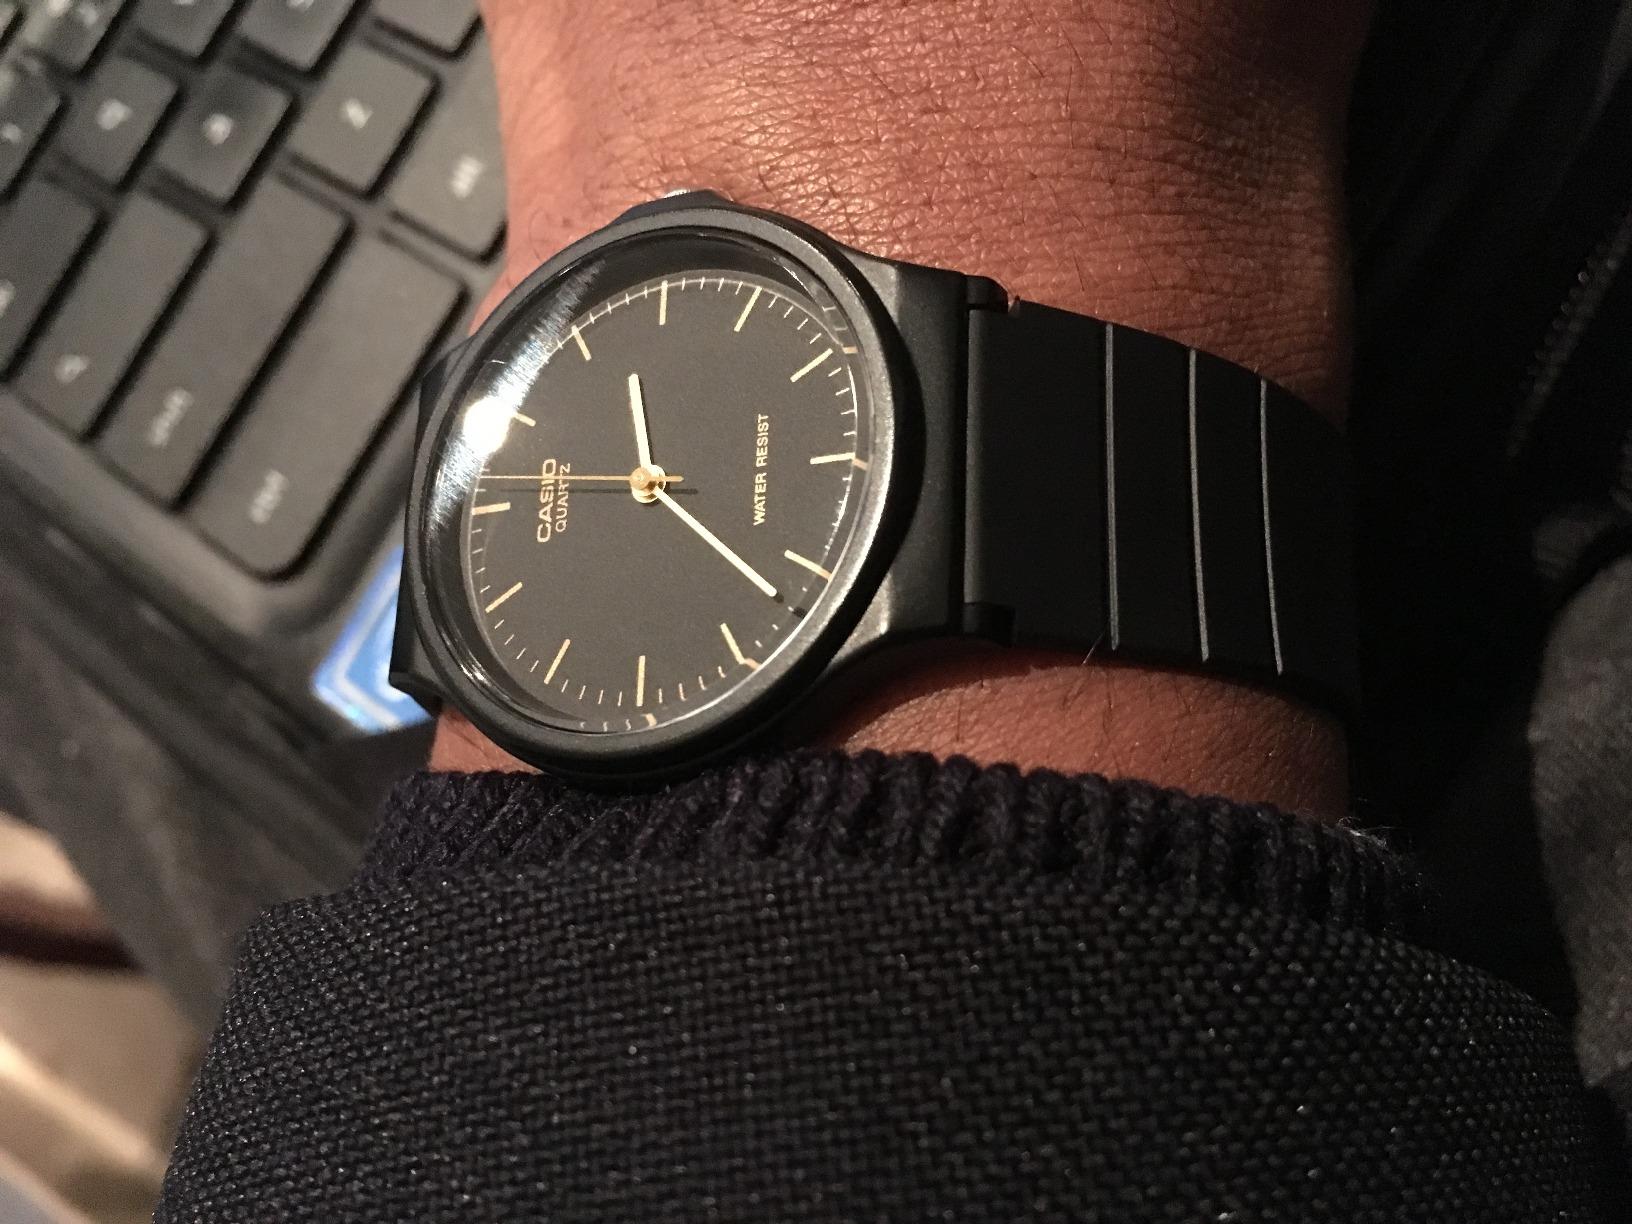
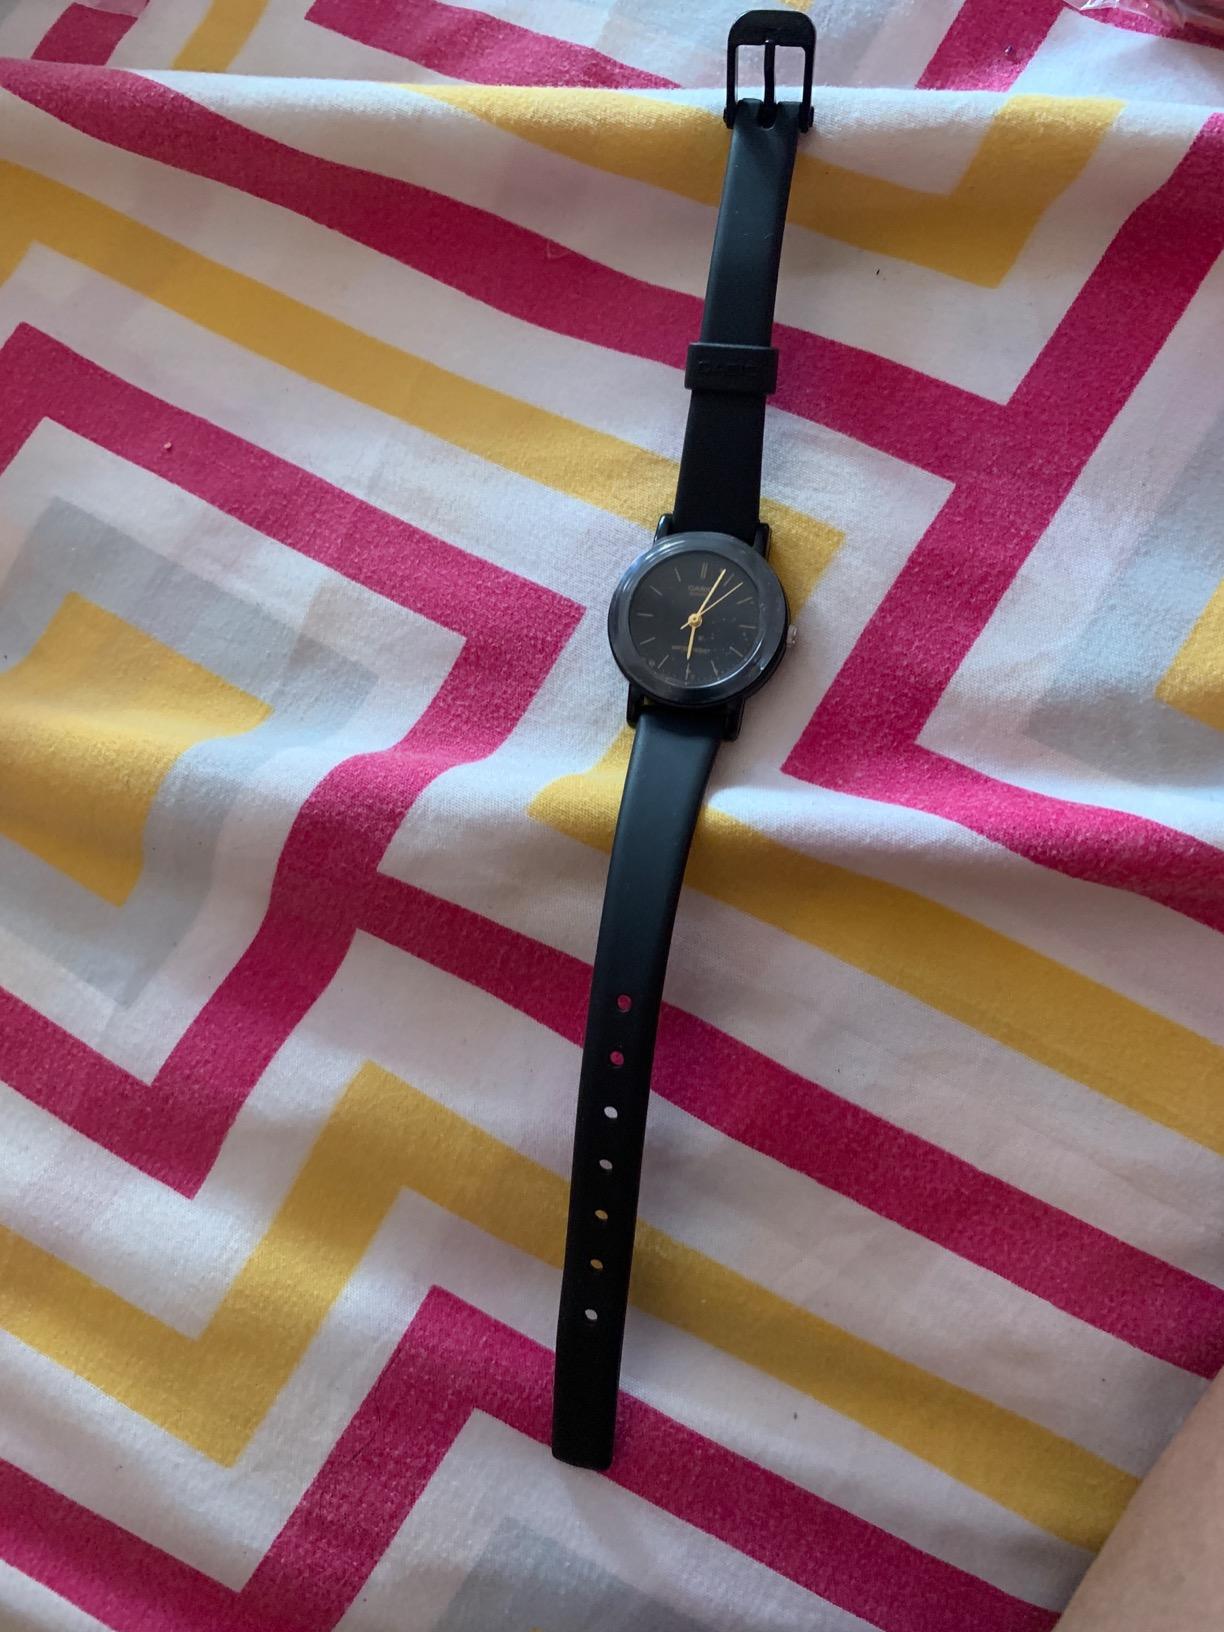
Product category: accessories_watch
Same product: no